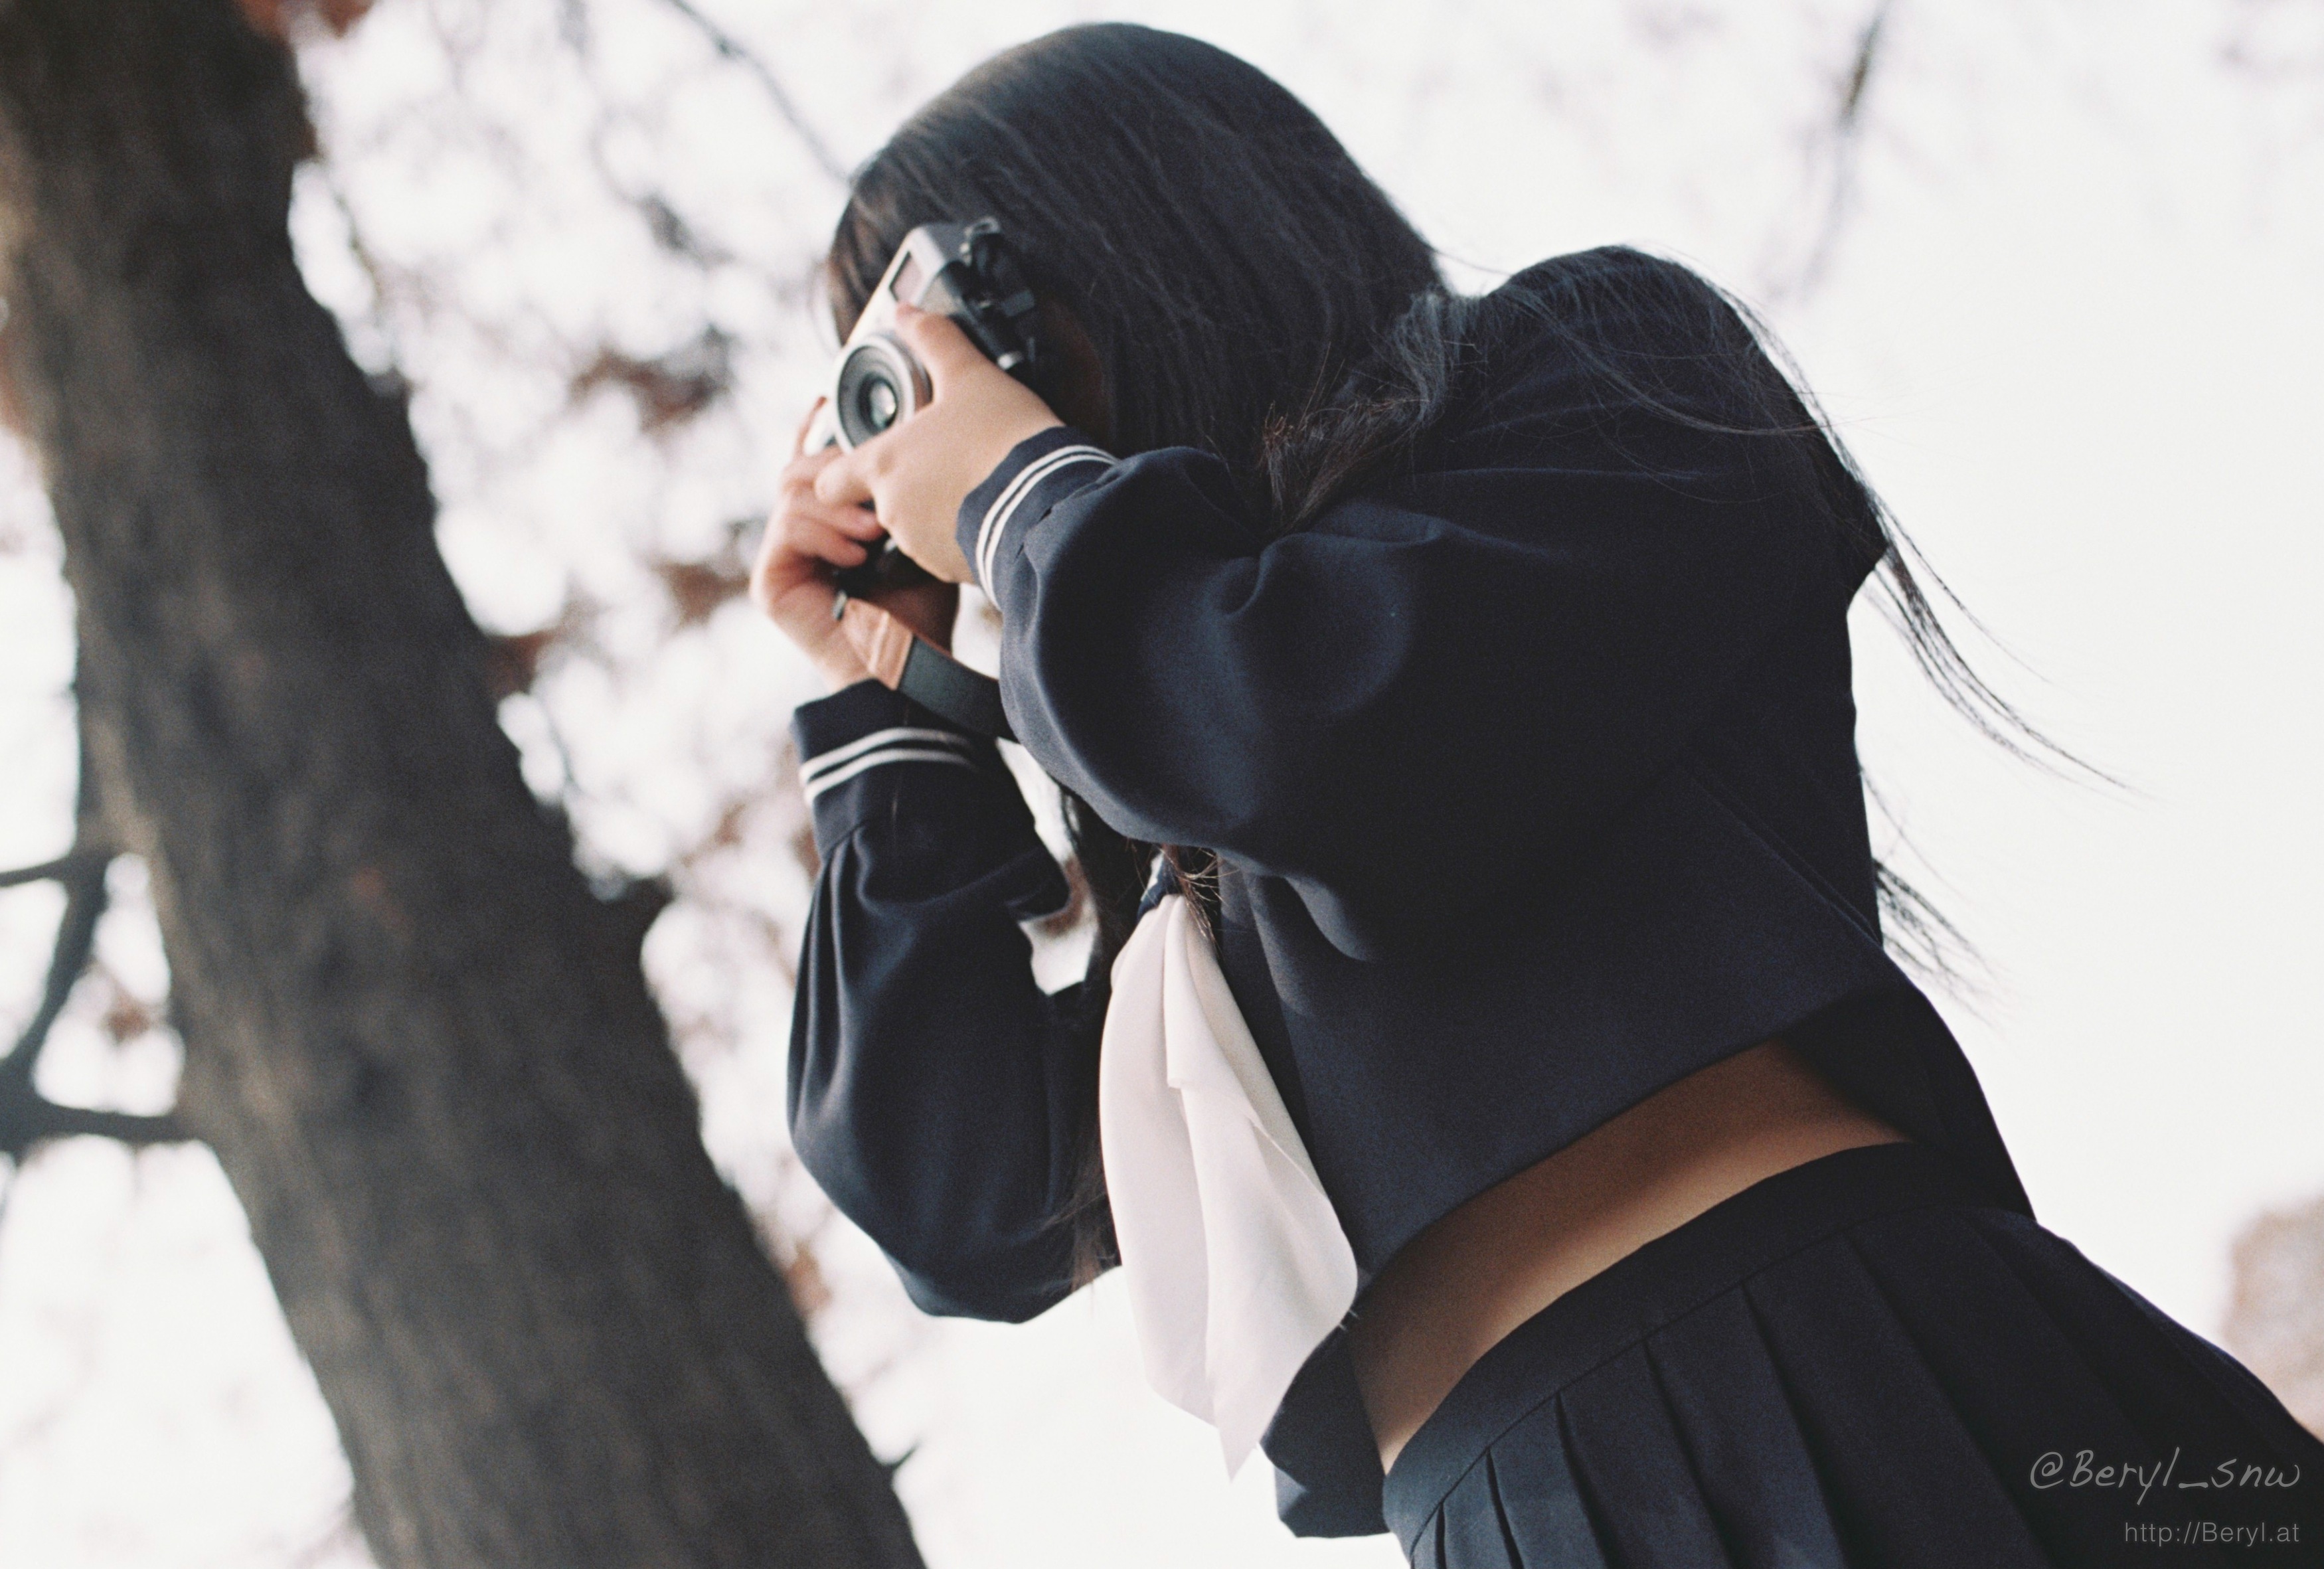
hand, person, winter, girl, woman, white, camera, cute, film, fujifilm, portrait, model, spring, youth, romance, fashion, nikon, clothing, black, lady, 50mm, f14, dress, 35mm, darkblue, photograph, beauty, faceless, uniform, canton, school, nikkor, body, costume, china, longhair, guangdong, 135, schoolgirl, schooluniform, sailor, teen, highschool, f3, x100s, 200, ritzcrystal, waist, interaction, photo shoot, sense